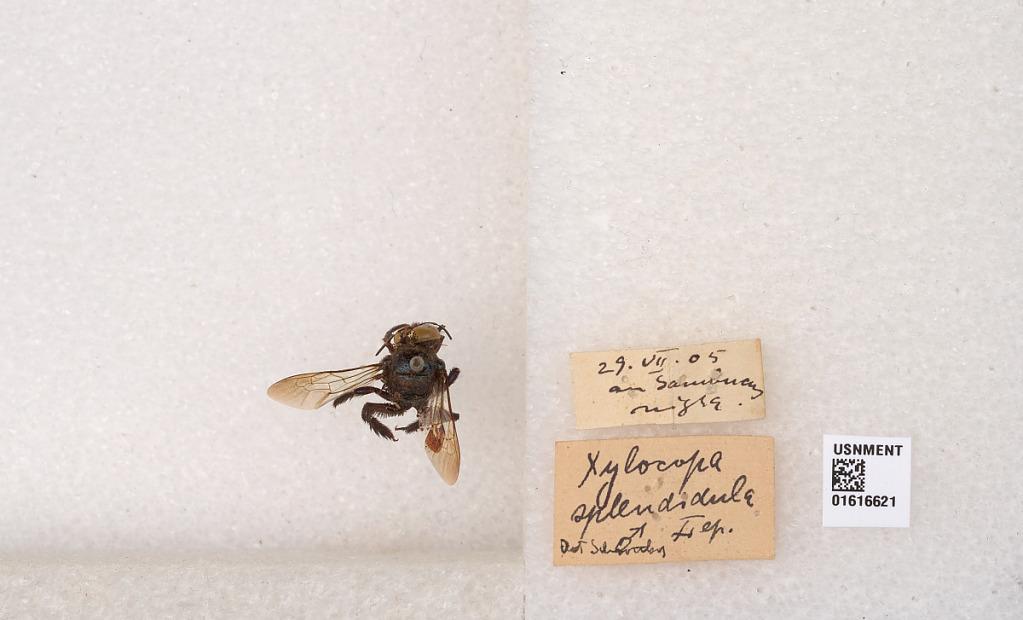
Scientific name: Xylocopa (Schonnherria) splendidula Lepeletier
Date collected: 1905-8-29
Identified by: Schroder